Harriet Taylor Mill

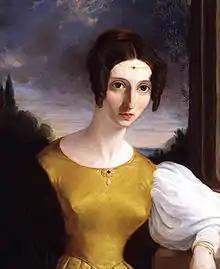
Portrait in the National Portrait Gallery, London

Harriet Taylor Mill (born Harriet Hardy; 8 October 1807 – 3 November 1858) was an English philosopher and women's rights advocate. Her extant corpus of writing can be found in "The Complete Works of Harriet Taylor Mill". Several pieces can also be found in "The Collected Works of John Stuart Mill", especially volume XXI.